2008 Jodhpur stampede

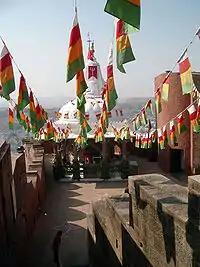
Chamunda Devi Temple, the location of the stampede

The devotees scrambled towards the door the moment it opened, resulting in the destruction of the barricades. Many people were injured when they lost their footing on the slope approaching the temple.